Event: Nepal Earthquake
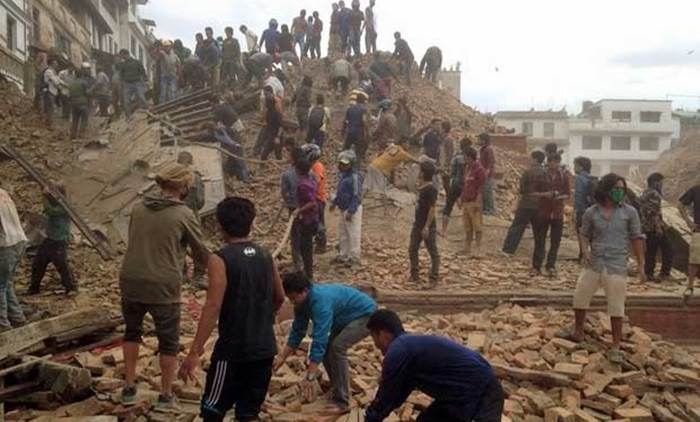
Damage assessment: damage